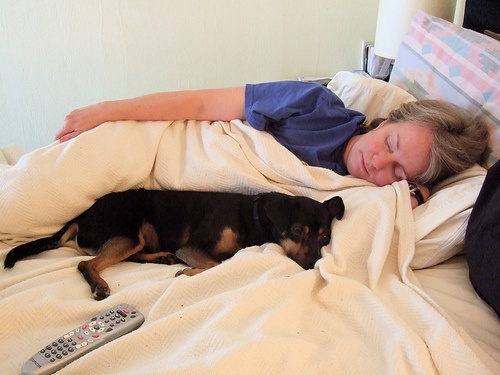
Woman asleep in bed with her dog during the day
A pretty lady laying in bed with a black and brown dog .
A woman and dog lay in the bed.
A woman asleep in bed, with her dog lying next to her.
A woman sleeping in her bed with a dog.